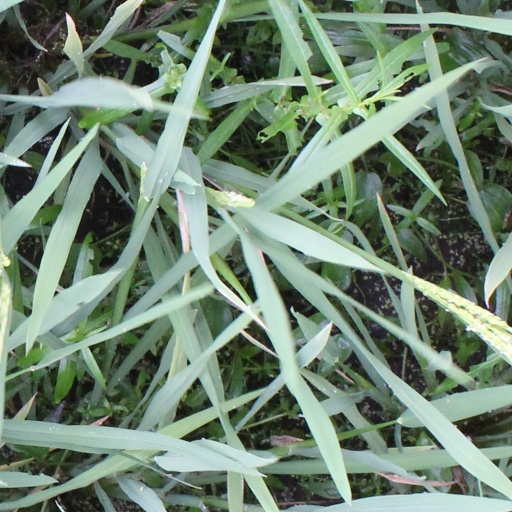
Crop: rice